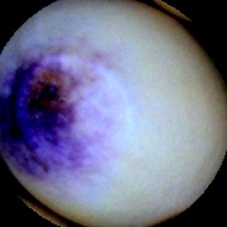
Label: Spotted